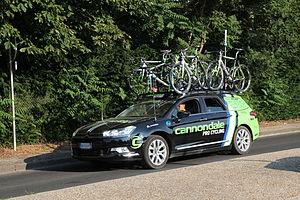
Passage du Tour de France 2013 en haut de la côté de Saint Rémy lès Chevreuse en France Camera location48°
Stefano Zanatta est un coureur cycliste et directeur sportif italien. Coureur professionnel de 1986 à 1995, il passe directeur sportif au sein de l'équipe Cannondale, nommée auparavant Liquigas, de 2005 à 2014. Il est actuellement directeur sportif de l'équipe Bardiani CSF.
La saison 2013 de l'équipe cycliste Cannondale est la neuvième de cette équipe.